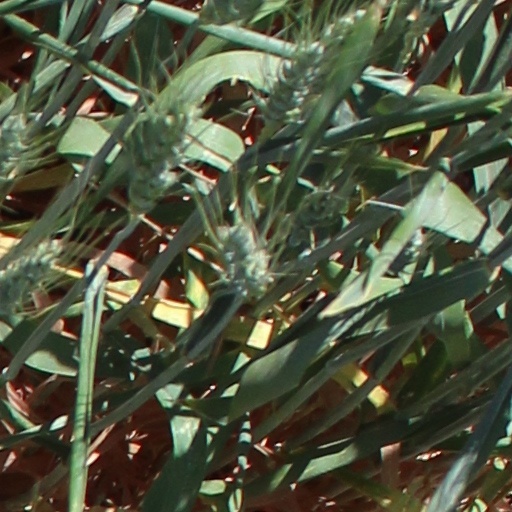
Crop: wheat